Prince Grigol of Georgia

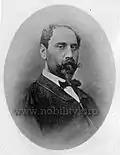
Prince Ivan Gruzinsky (1826–1880)

Prince Grigol married on 28 January 1824, during his visit to Tiflis, Varvara Feodorovna Bukrinskaya (10 December 1810 – 29 November 1876), a Georgia-born daughter of a Russian bureaucrat. They had two sons and two daughters, recognized in 1833 by the Russian government in the title of Princes and Princesses Gruzinsky, with the addition of the style "Serene Highness" since 1865.